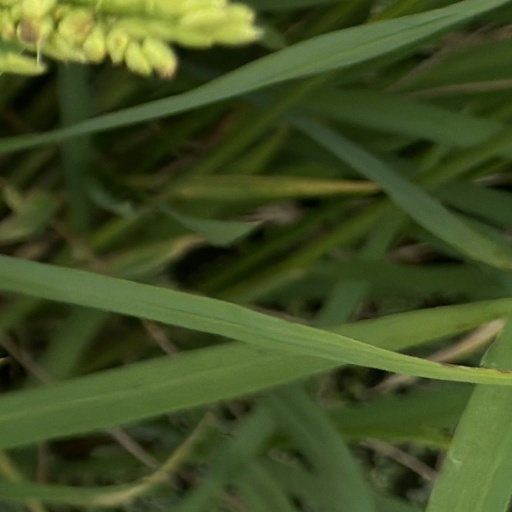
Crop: rice